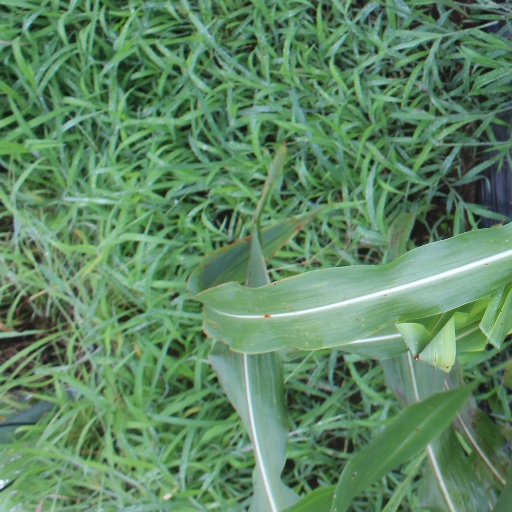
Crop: sorghum